L'Acadie blanc

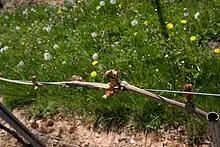
L'Acadie blanc at budbreak.

L'Acadie blanc is a very cold hardy vine able to withstand temperatures as low as to , making it much hardier than the more widely planted Seyval blanc. The vine is an early to mid-ripening grape that has to the potential to be very productive and high yielding if not kept in check by winter pruning and later seasonal green harvesting. L'Acadie blanc tends to produce loose bunches which gives it some protection towards the viticultural hazard of botrytis bunch rot. There have been successes growing certified organically.